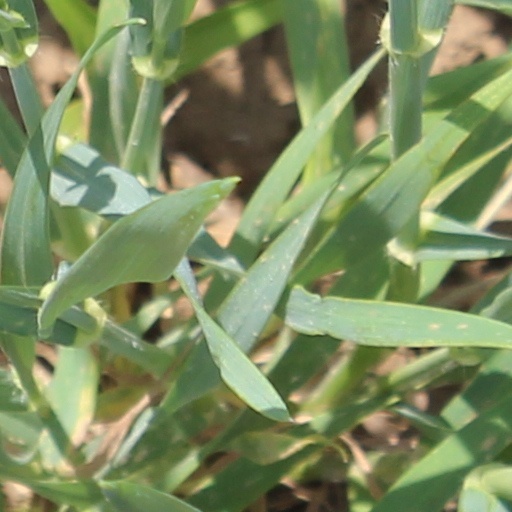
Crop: wheat